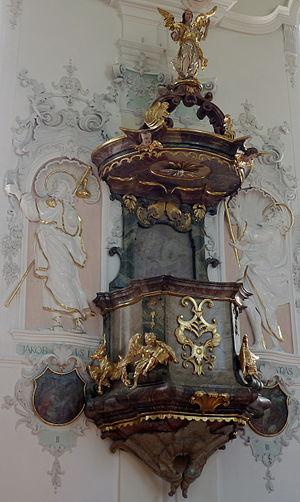
Johann Michael Fischer, né à Veitshöchheim en Bavière en 1717 et mort en 1801 à Dilingen en Bavière, est un sculpteur allemand de l'ère du rococo. Il ne doit pas être confondu avec Johann Michael Fischer, architecte bavarois baroque.